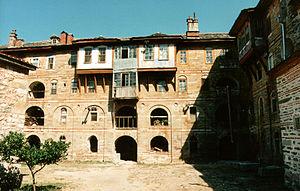
Le monastère de la Grande Laure ou Grande Laure de saint Athanase est le plus grand et le plus ancien des vingt monastères orthodoxes de la République monastique du Mont-Athos dont il occupe la première place dans le classement hiérarchique.
L’Empire byzantin ou Empire romain d'Orient désigne l'État apparu vers le IVᵉ siècle dans la partie orientale de l'Empire romain, au moment où celui-ci se divise progressivement en deux.